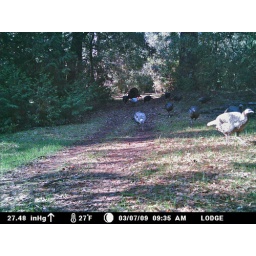
turkeys - white one & male displaying in back